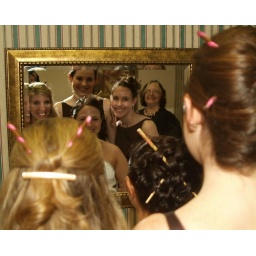
Pre-wedding: the girls in the mirror